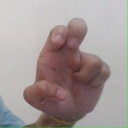
अक्षर: अ